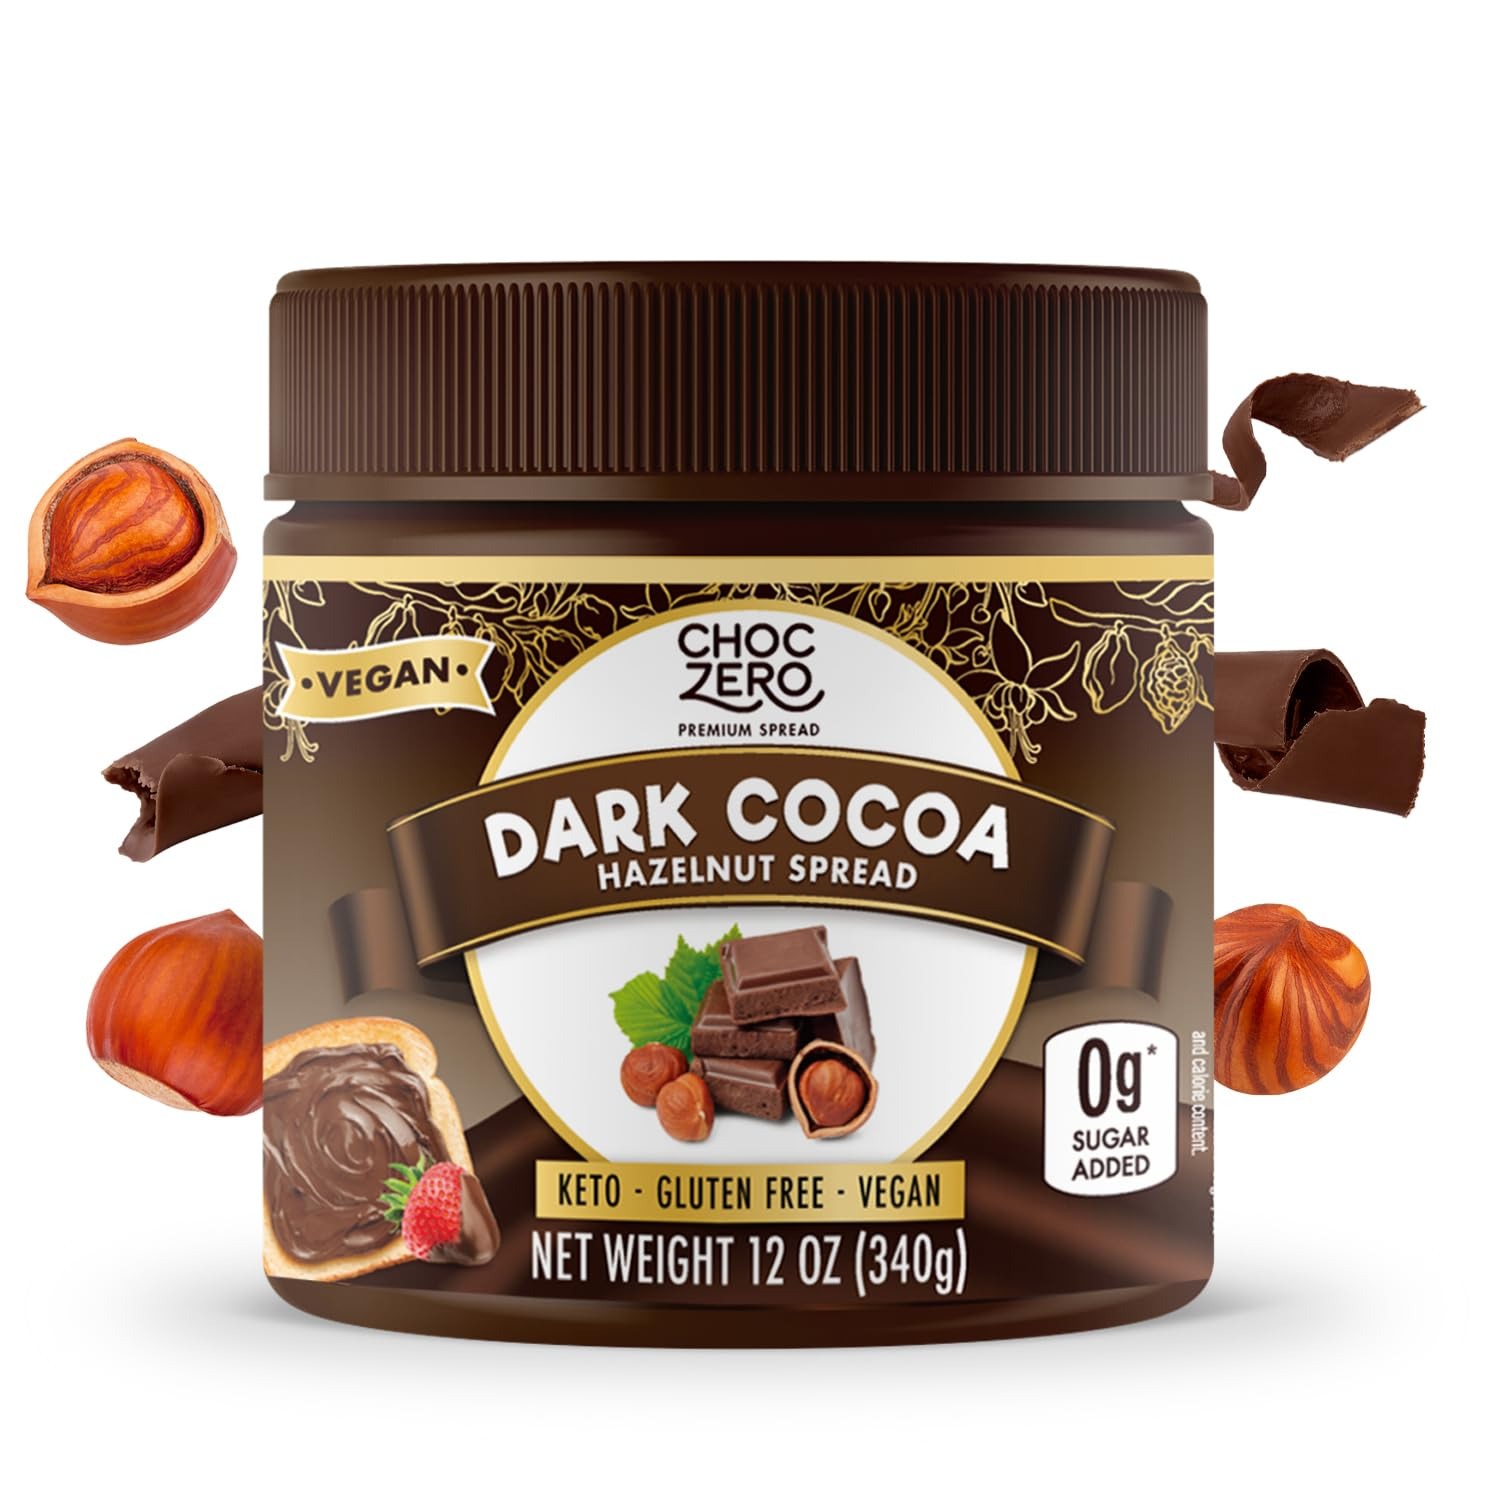
Item Name: Vegan Cocoa Hazelnut Spread by ChocZero - Keto Friendly, Sugar Free Dessert and Keto Bread Topping - Low Carb Chocolate (1 jar, 12 oz)
Bullet Point 1: ChocZero's vegan chocolate hazelnut spread. Dark, rich and no added sugar chocolate mixed in with healthy roasted filberts
Bullet Point 2: Sugar free, Dairy Free, Gluten Free: Sweetened with monk fruit, our keto cocoa spread is the perfect companion to low carb bread for a zero sugar topping! 1g net carb per serving, 16g fiber, and 0g sugar
Bullet Point 3: 100% less sugar than leading brands. This is a Nu Tella for the keto diet. Perfect to use for your low carb breakfast as well as a keto dip for strawberries and other fruit
Product Description: Our vegan hazelnut spread is sugar free and keto friendly. Dairy free doesn't have to mean not creamy! Try all three of our flavors: white chocolate, milk cocoa, and now dark chocolate keto hazelnut spreads!
Value: 12.0
Unit: Ounce

Price: 12.99